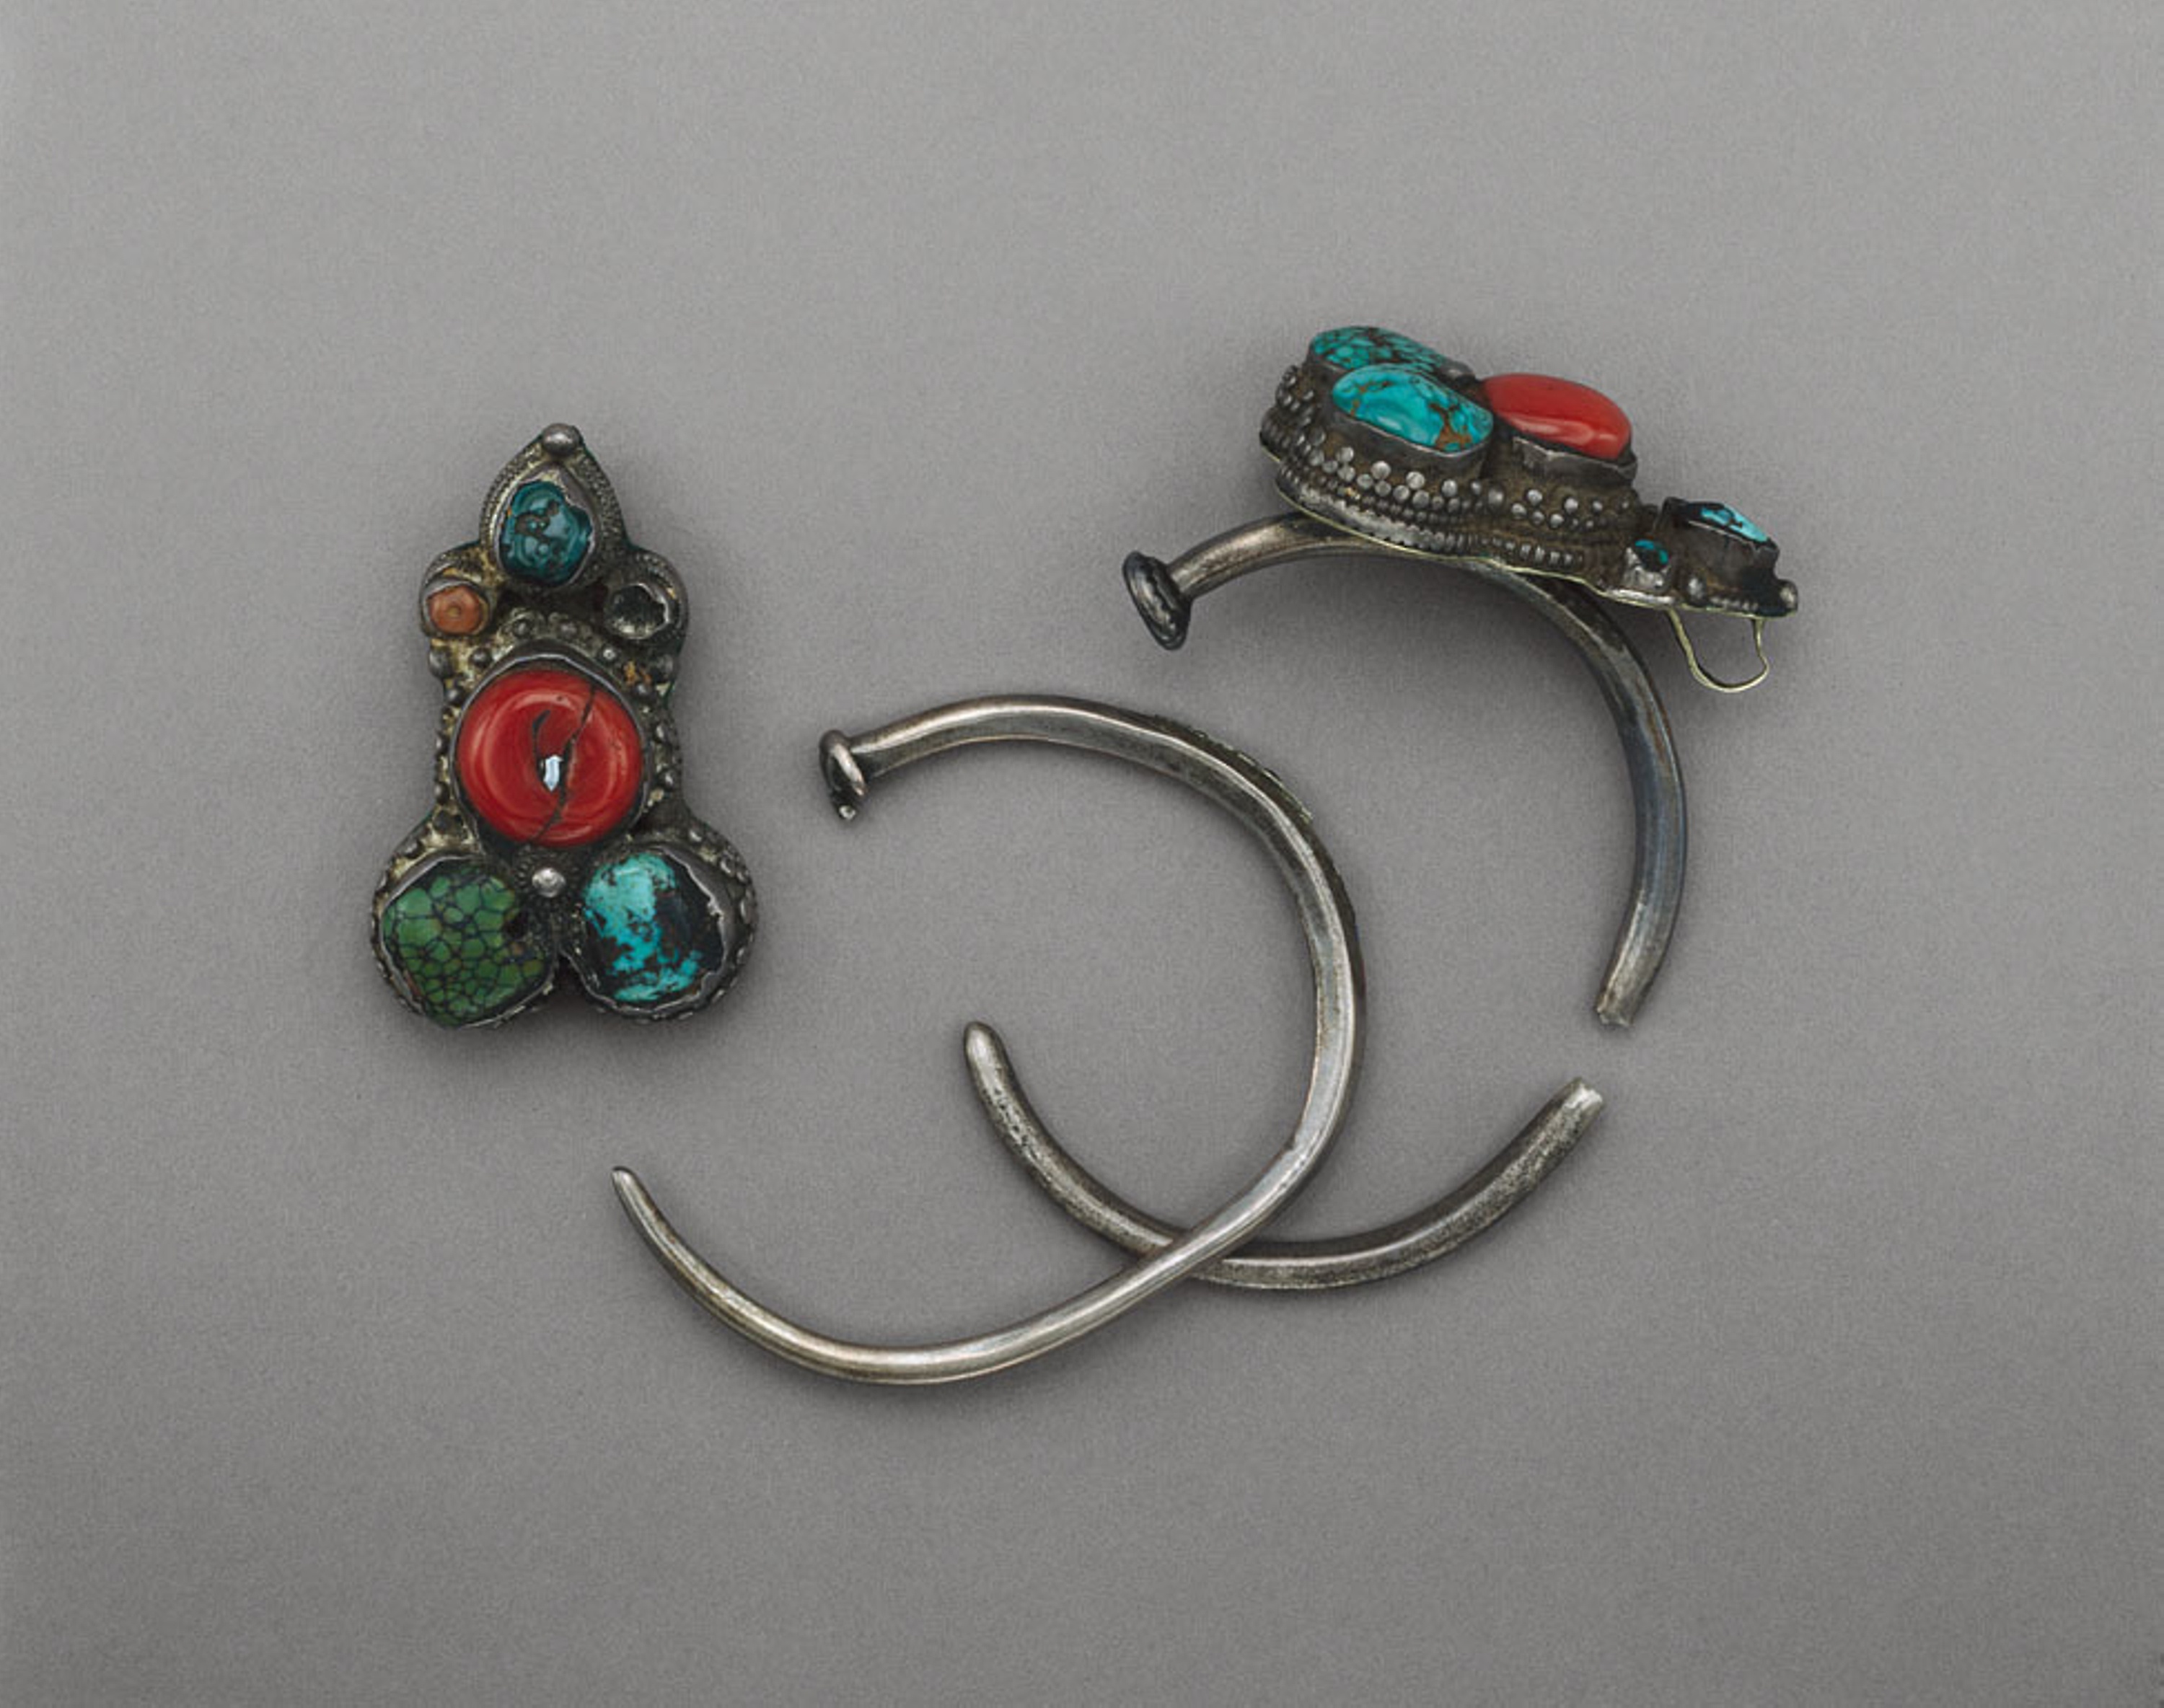
jewellery, fashion accessory, body jewelry, gemstone, turquoise, emerald, earrings, silver, opal, metal